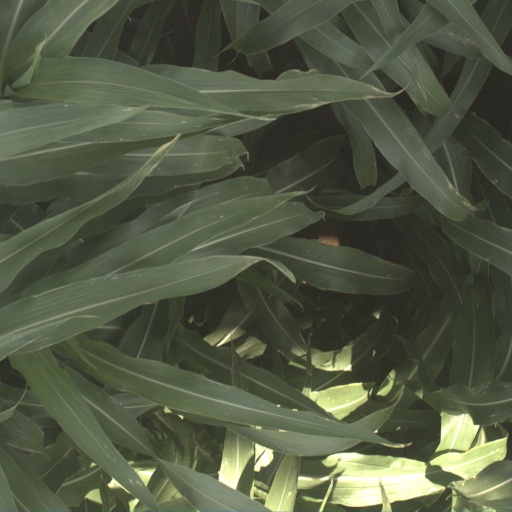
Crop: sorghum